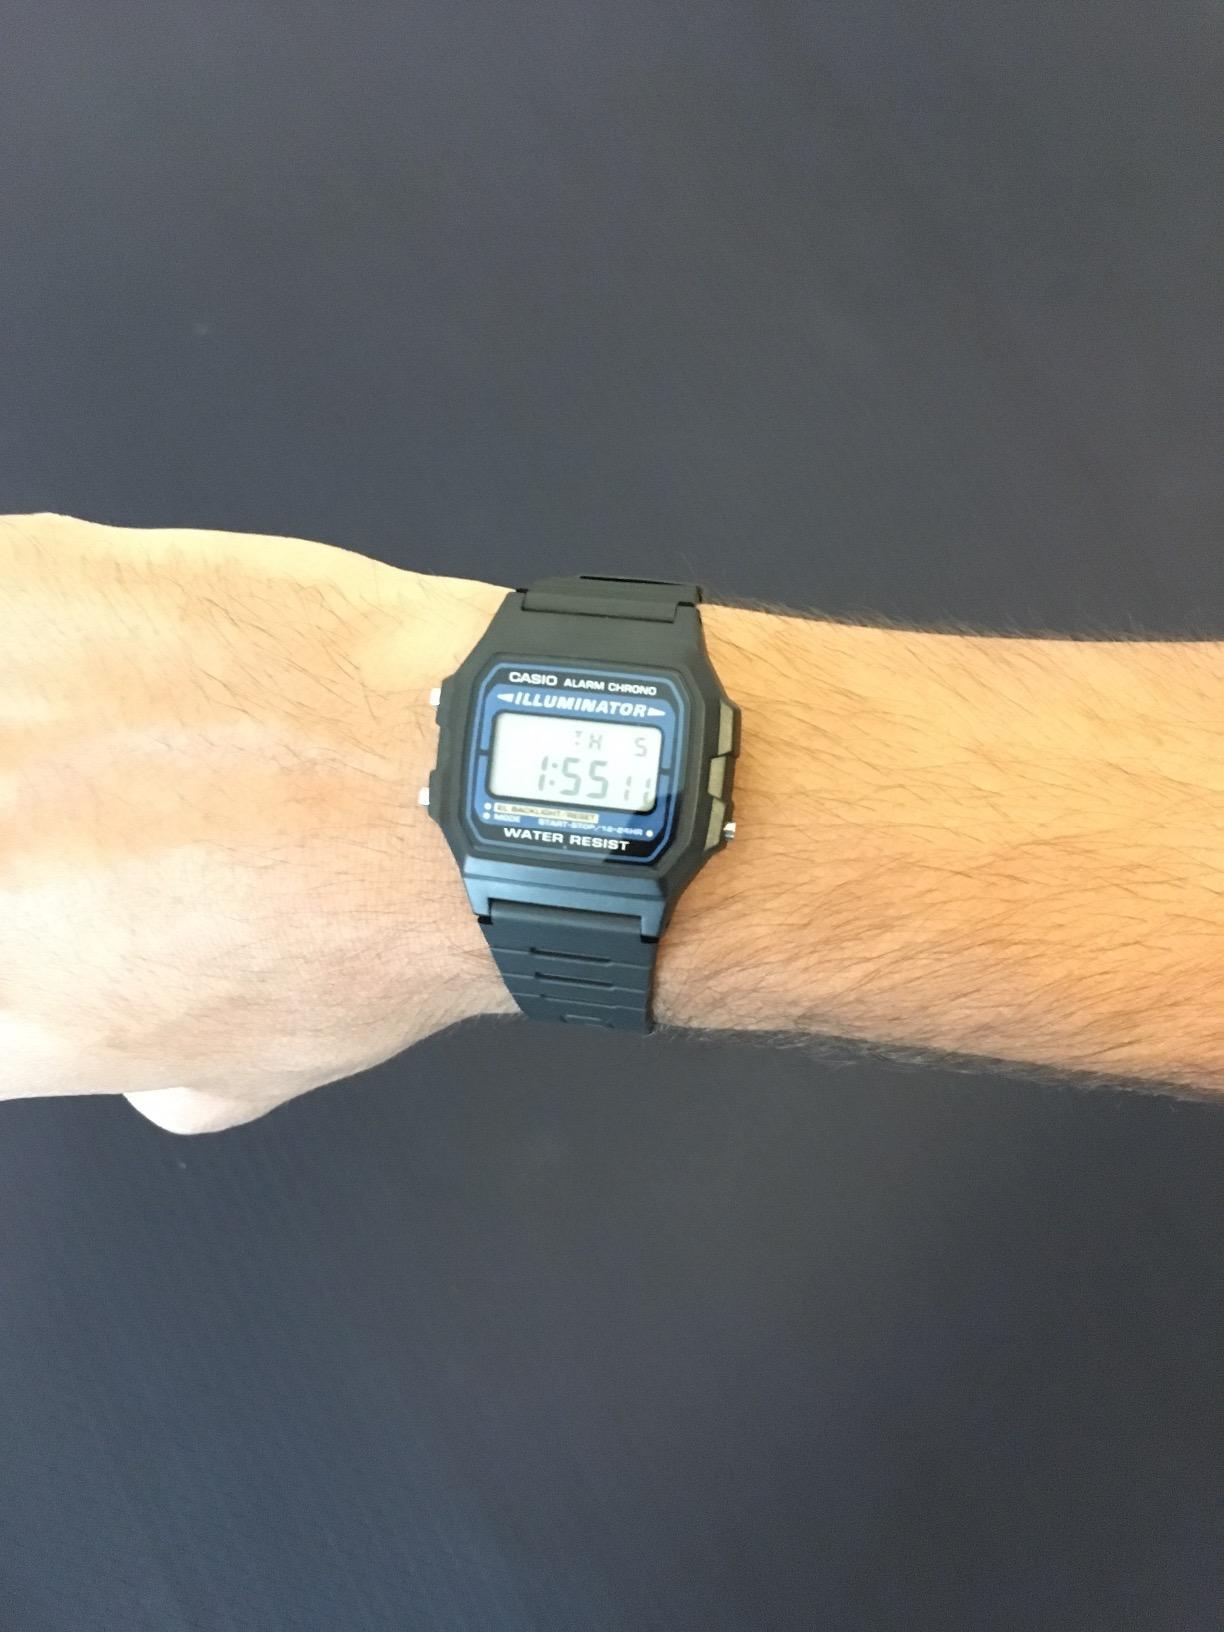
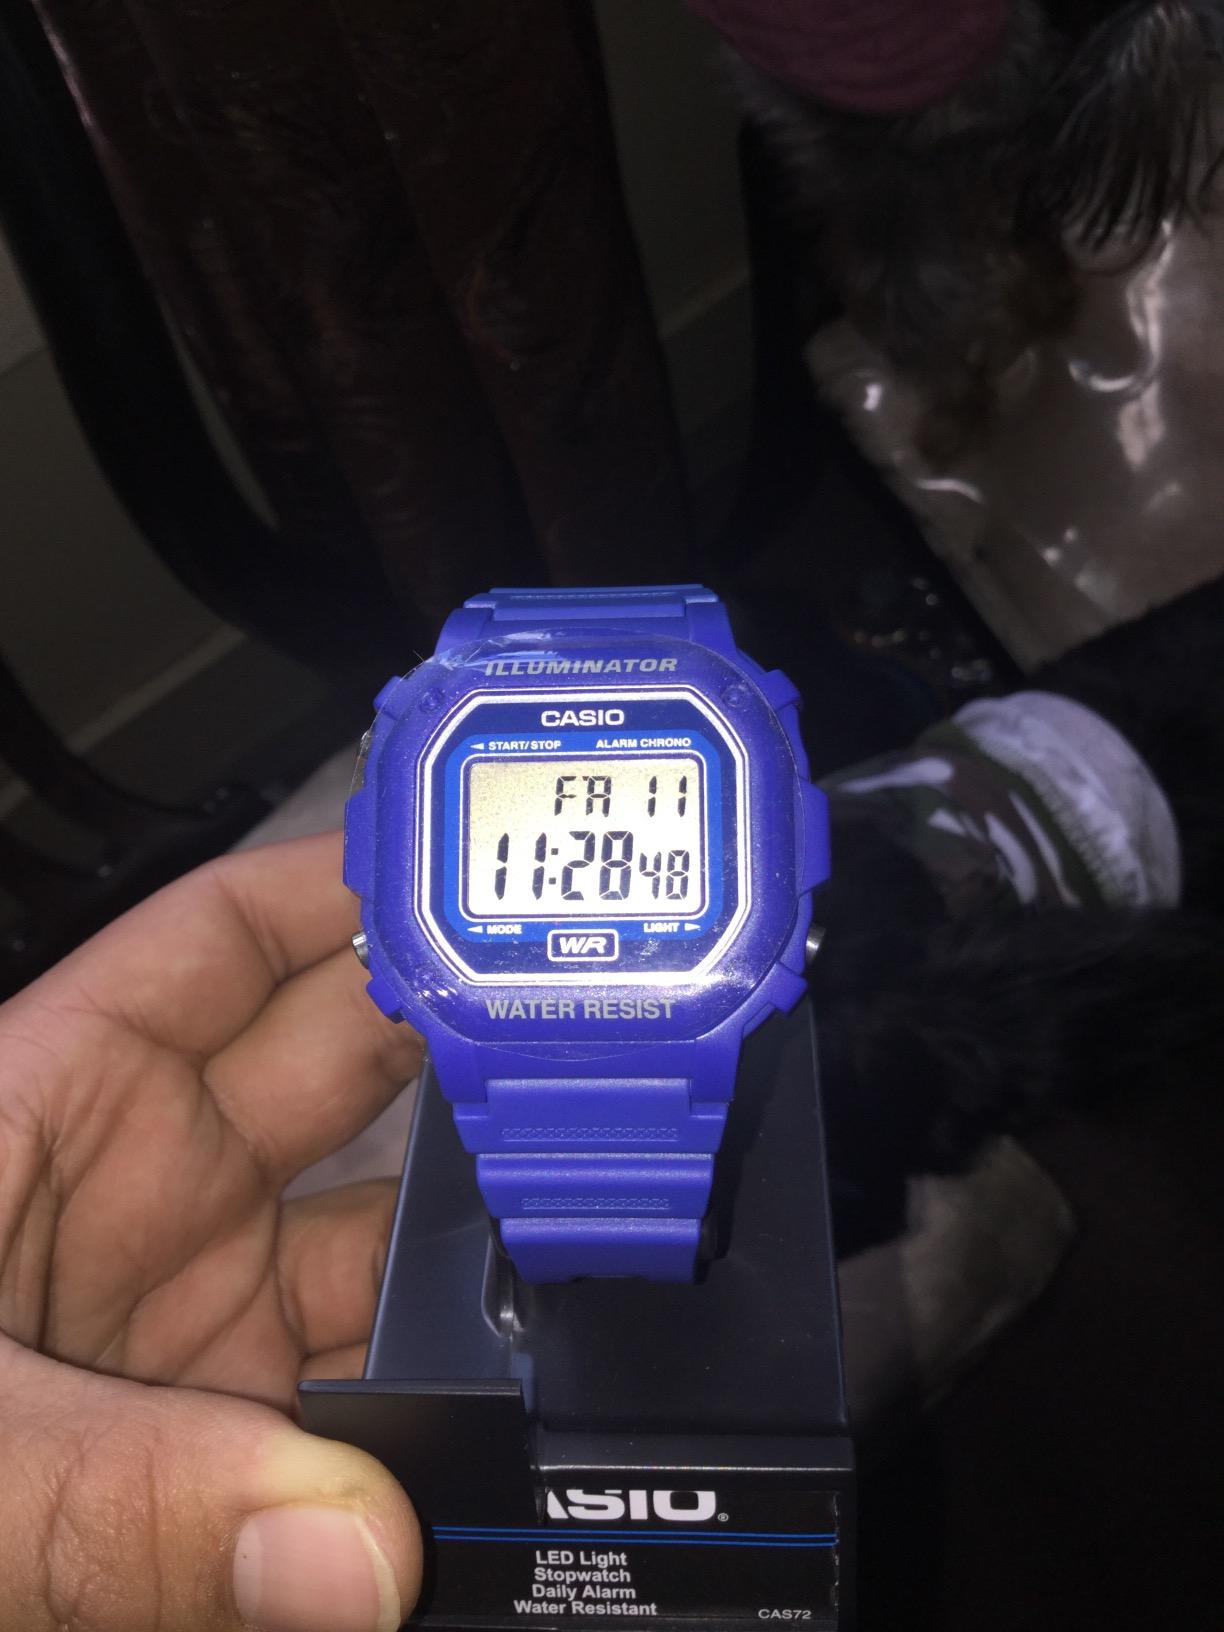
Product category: accessories_watch
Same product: no